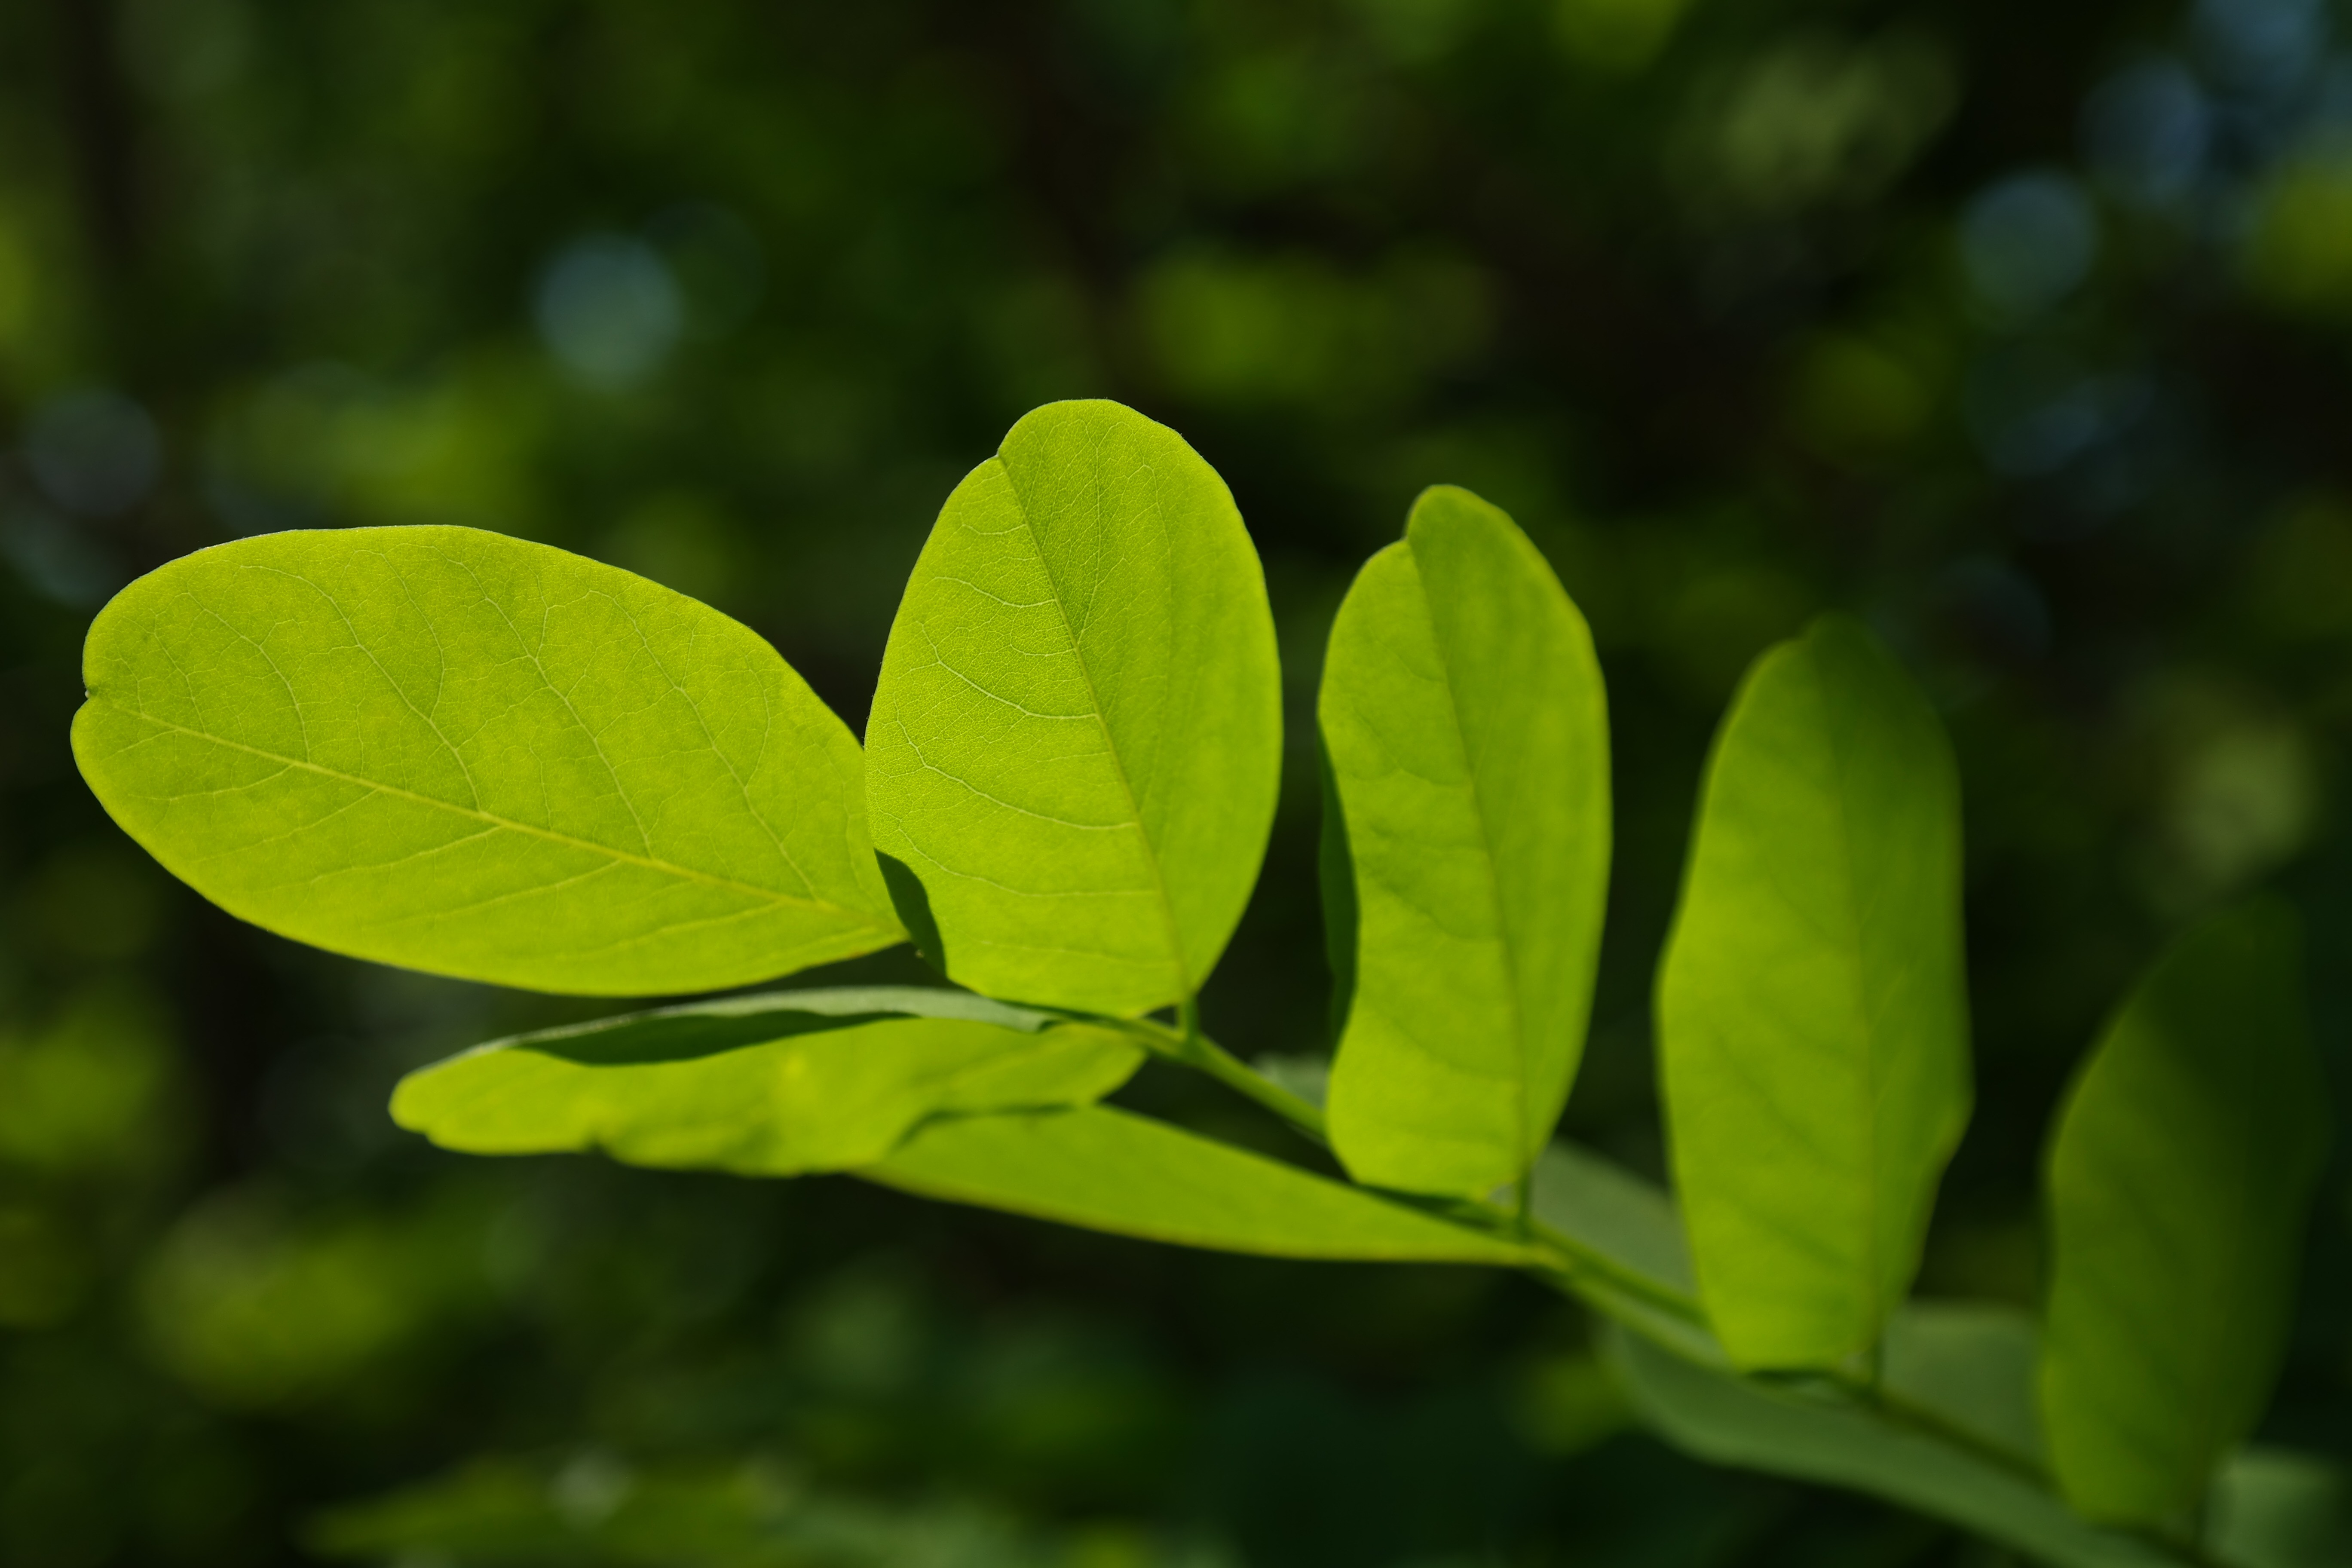
tree, nature, grass, branch, light, plant, sunlight, leaf, flower, green, botany, yellow, flora, leaves, shrub, bees, light green, macro photography, ornamental plant, shades of green, dark green, shine through, robinia pseudoacacia, robinia, false acacia, common maple, silver rain, early summer pasture plant, plant stem, woody plant